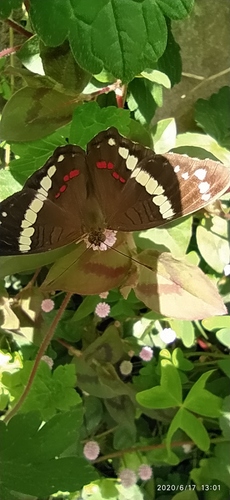
Scientific name: Anartia fatima
Common name: Banded peacock
Family: Nymphalidae
Order: Lepidoptera
Pollinator type: Primary pollinator
Habitat: Open areas and gardens
Geographic range: South America
Conservation status: Least Concern